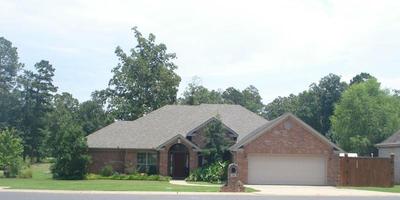
question: 写真はいつ写されましたか？
answer: 日中

question: 建物の屋根の色は何色ですか？
answer: 灰色

question: 門は何色ですか？
answer: 黒

question: 木はどこにありますか？
answer: 建物の後ろ

question: 建物は何階ですか？
answer: １階(平屋)

question: 建物はいくつ写っていますか？
answer: １つ

question: 入り口の形はどんな形ですか？
answer: 長方形

question: どこに道がありますか？
answer: 建物の前(写真の下側)